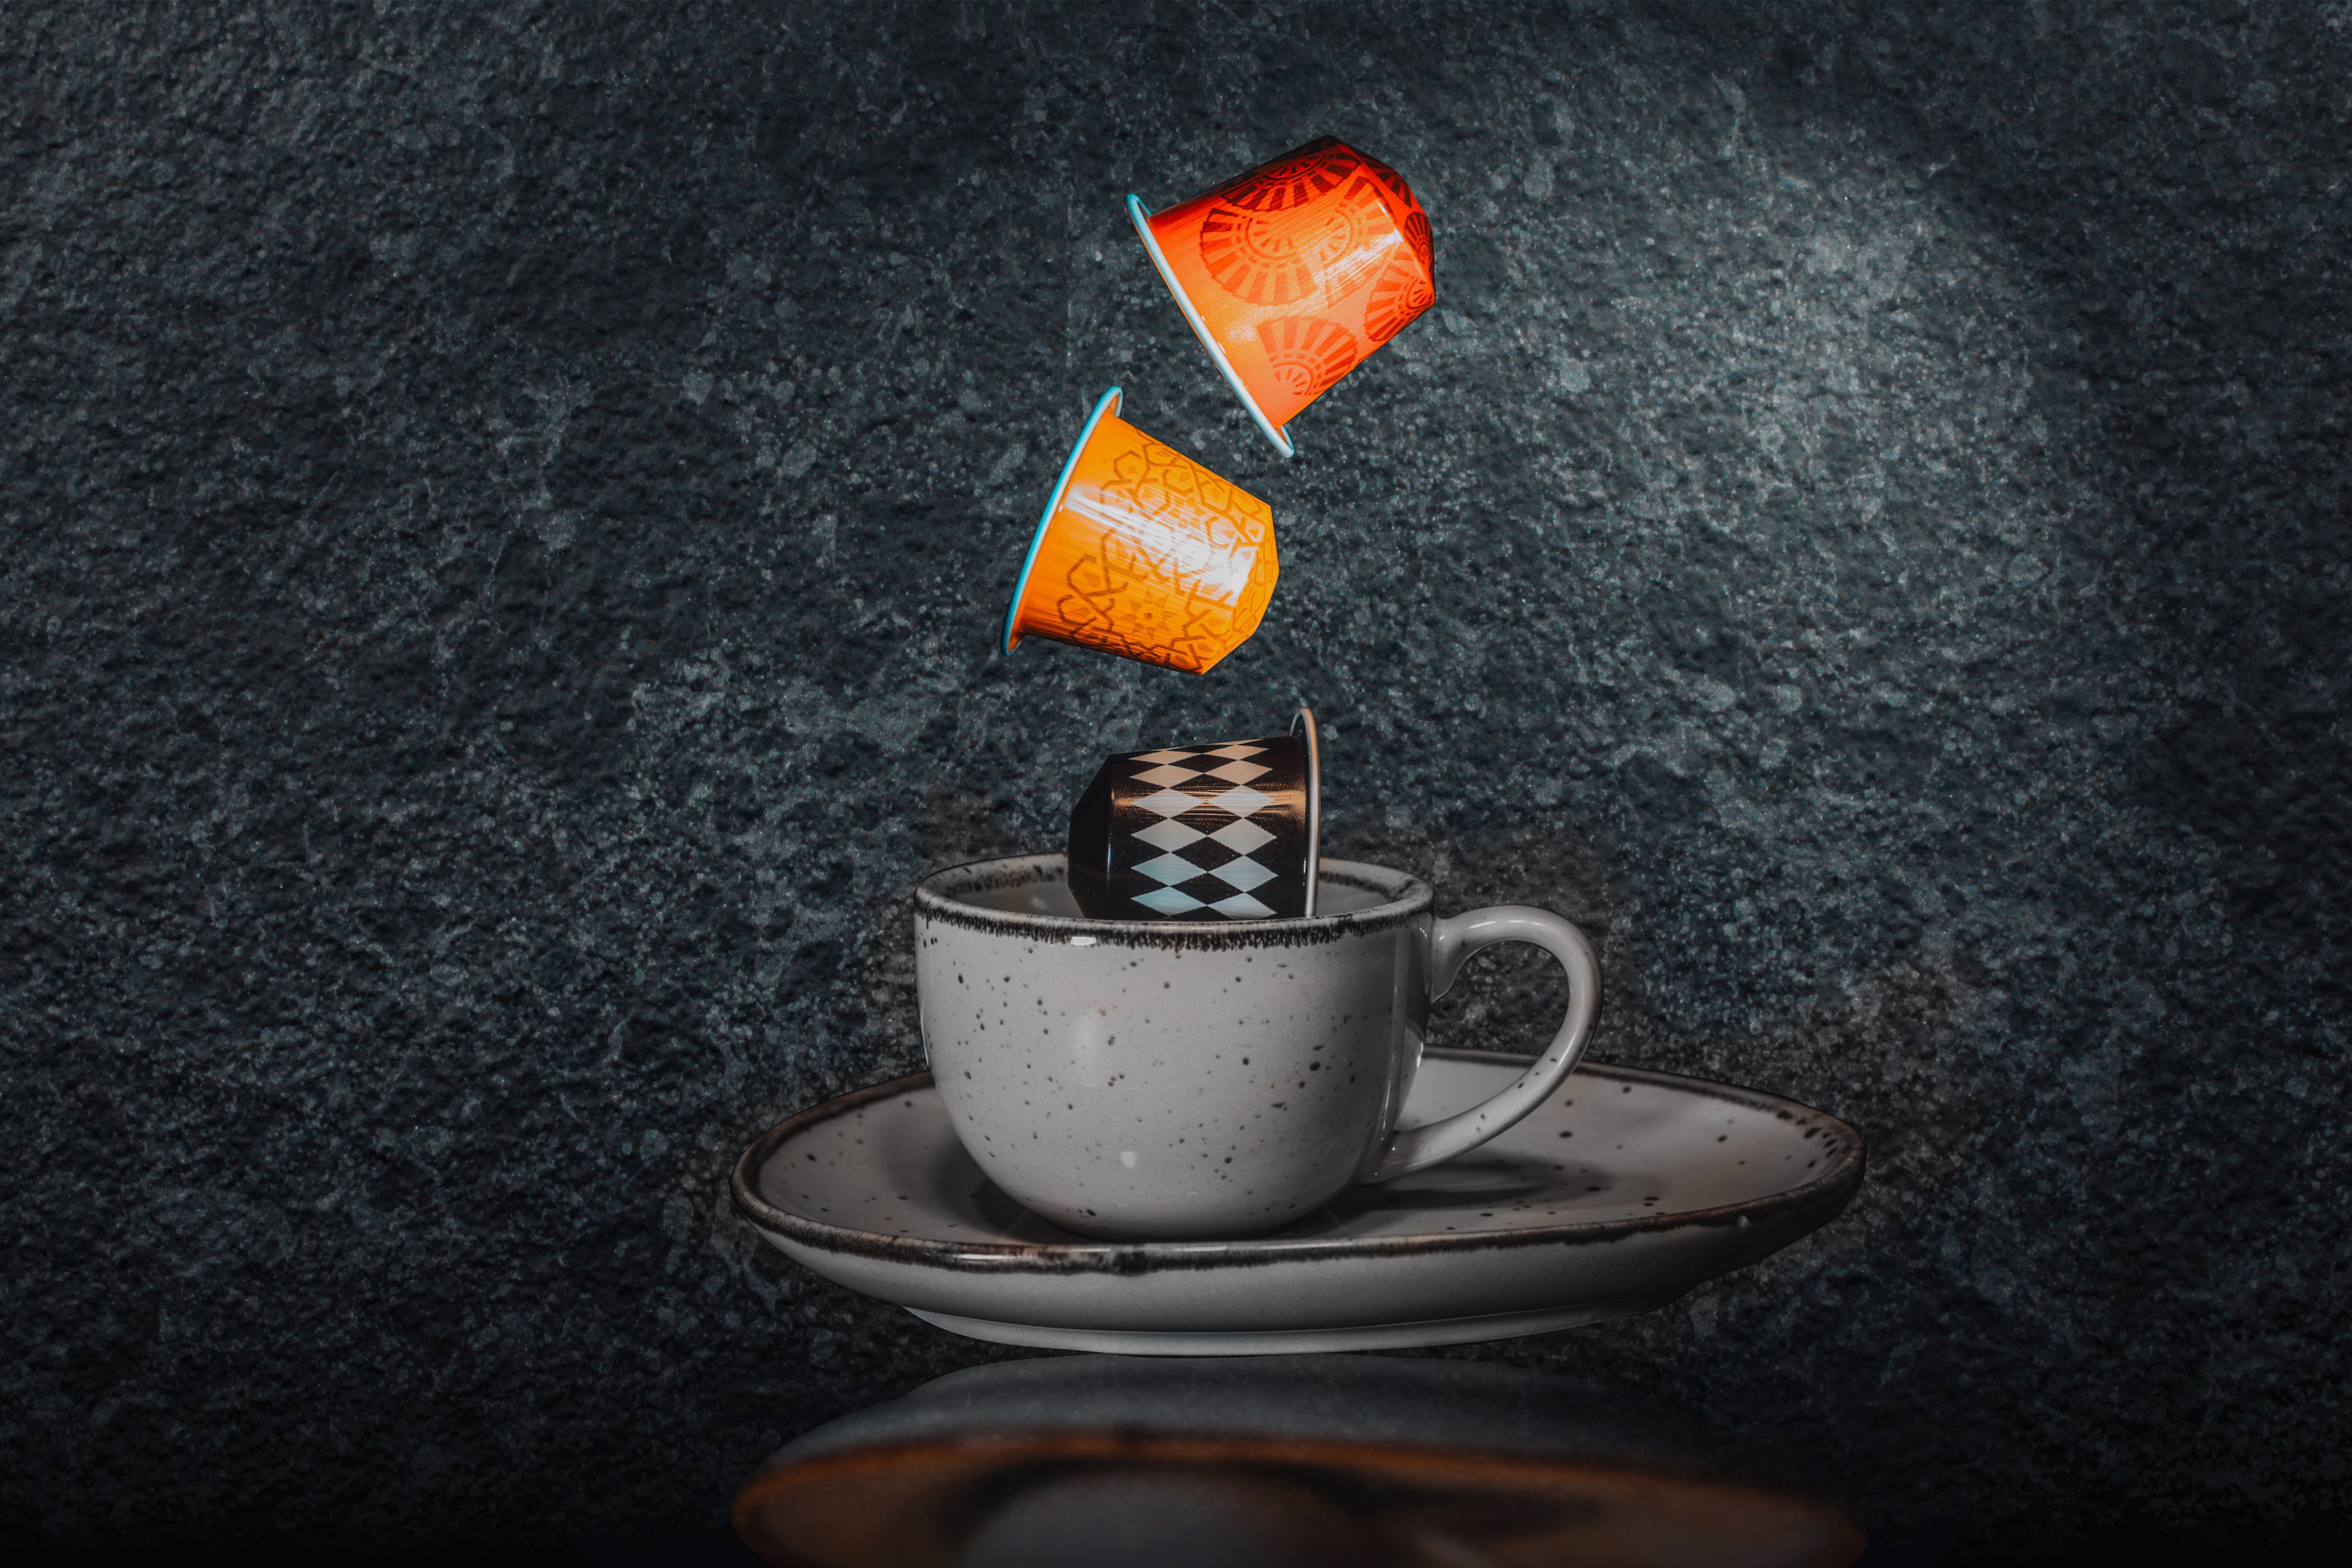
art, tableware, drinkware, coffee cup, dishware, cup, serveware, saucer, teacup, porcelain, font, Tints and shades, kitchen utensil, darkness, still life photography, still life, ceramic, pottery, carmine, illustration, mug, visual arts, spoon, circle, cutlery, drawing, artwork, drink, earthenware